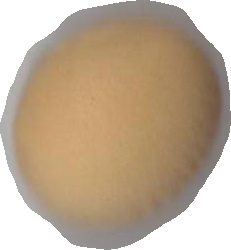
Variety: Grobogan